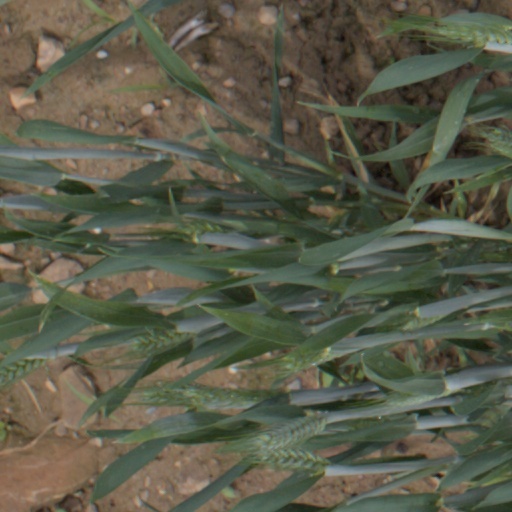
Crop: wheat